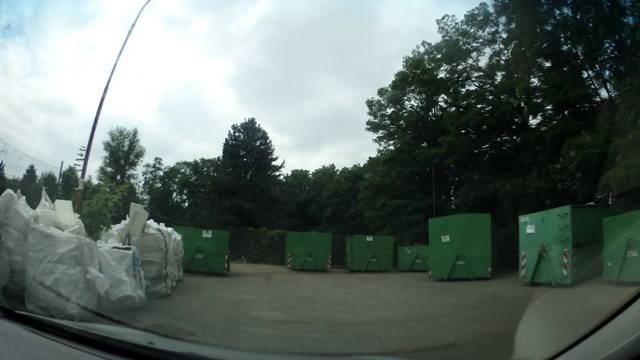
Region: Czech Republic
Coordinates: 49.177, 16.594